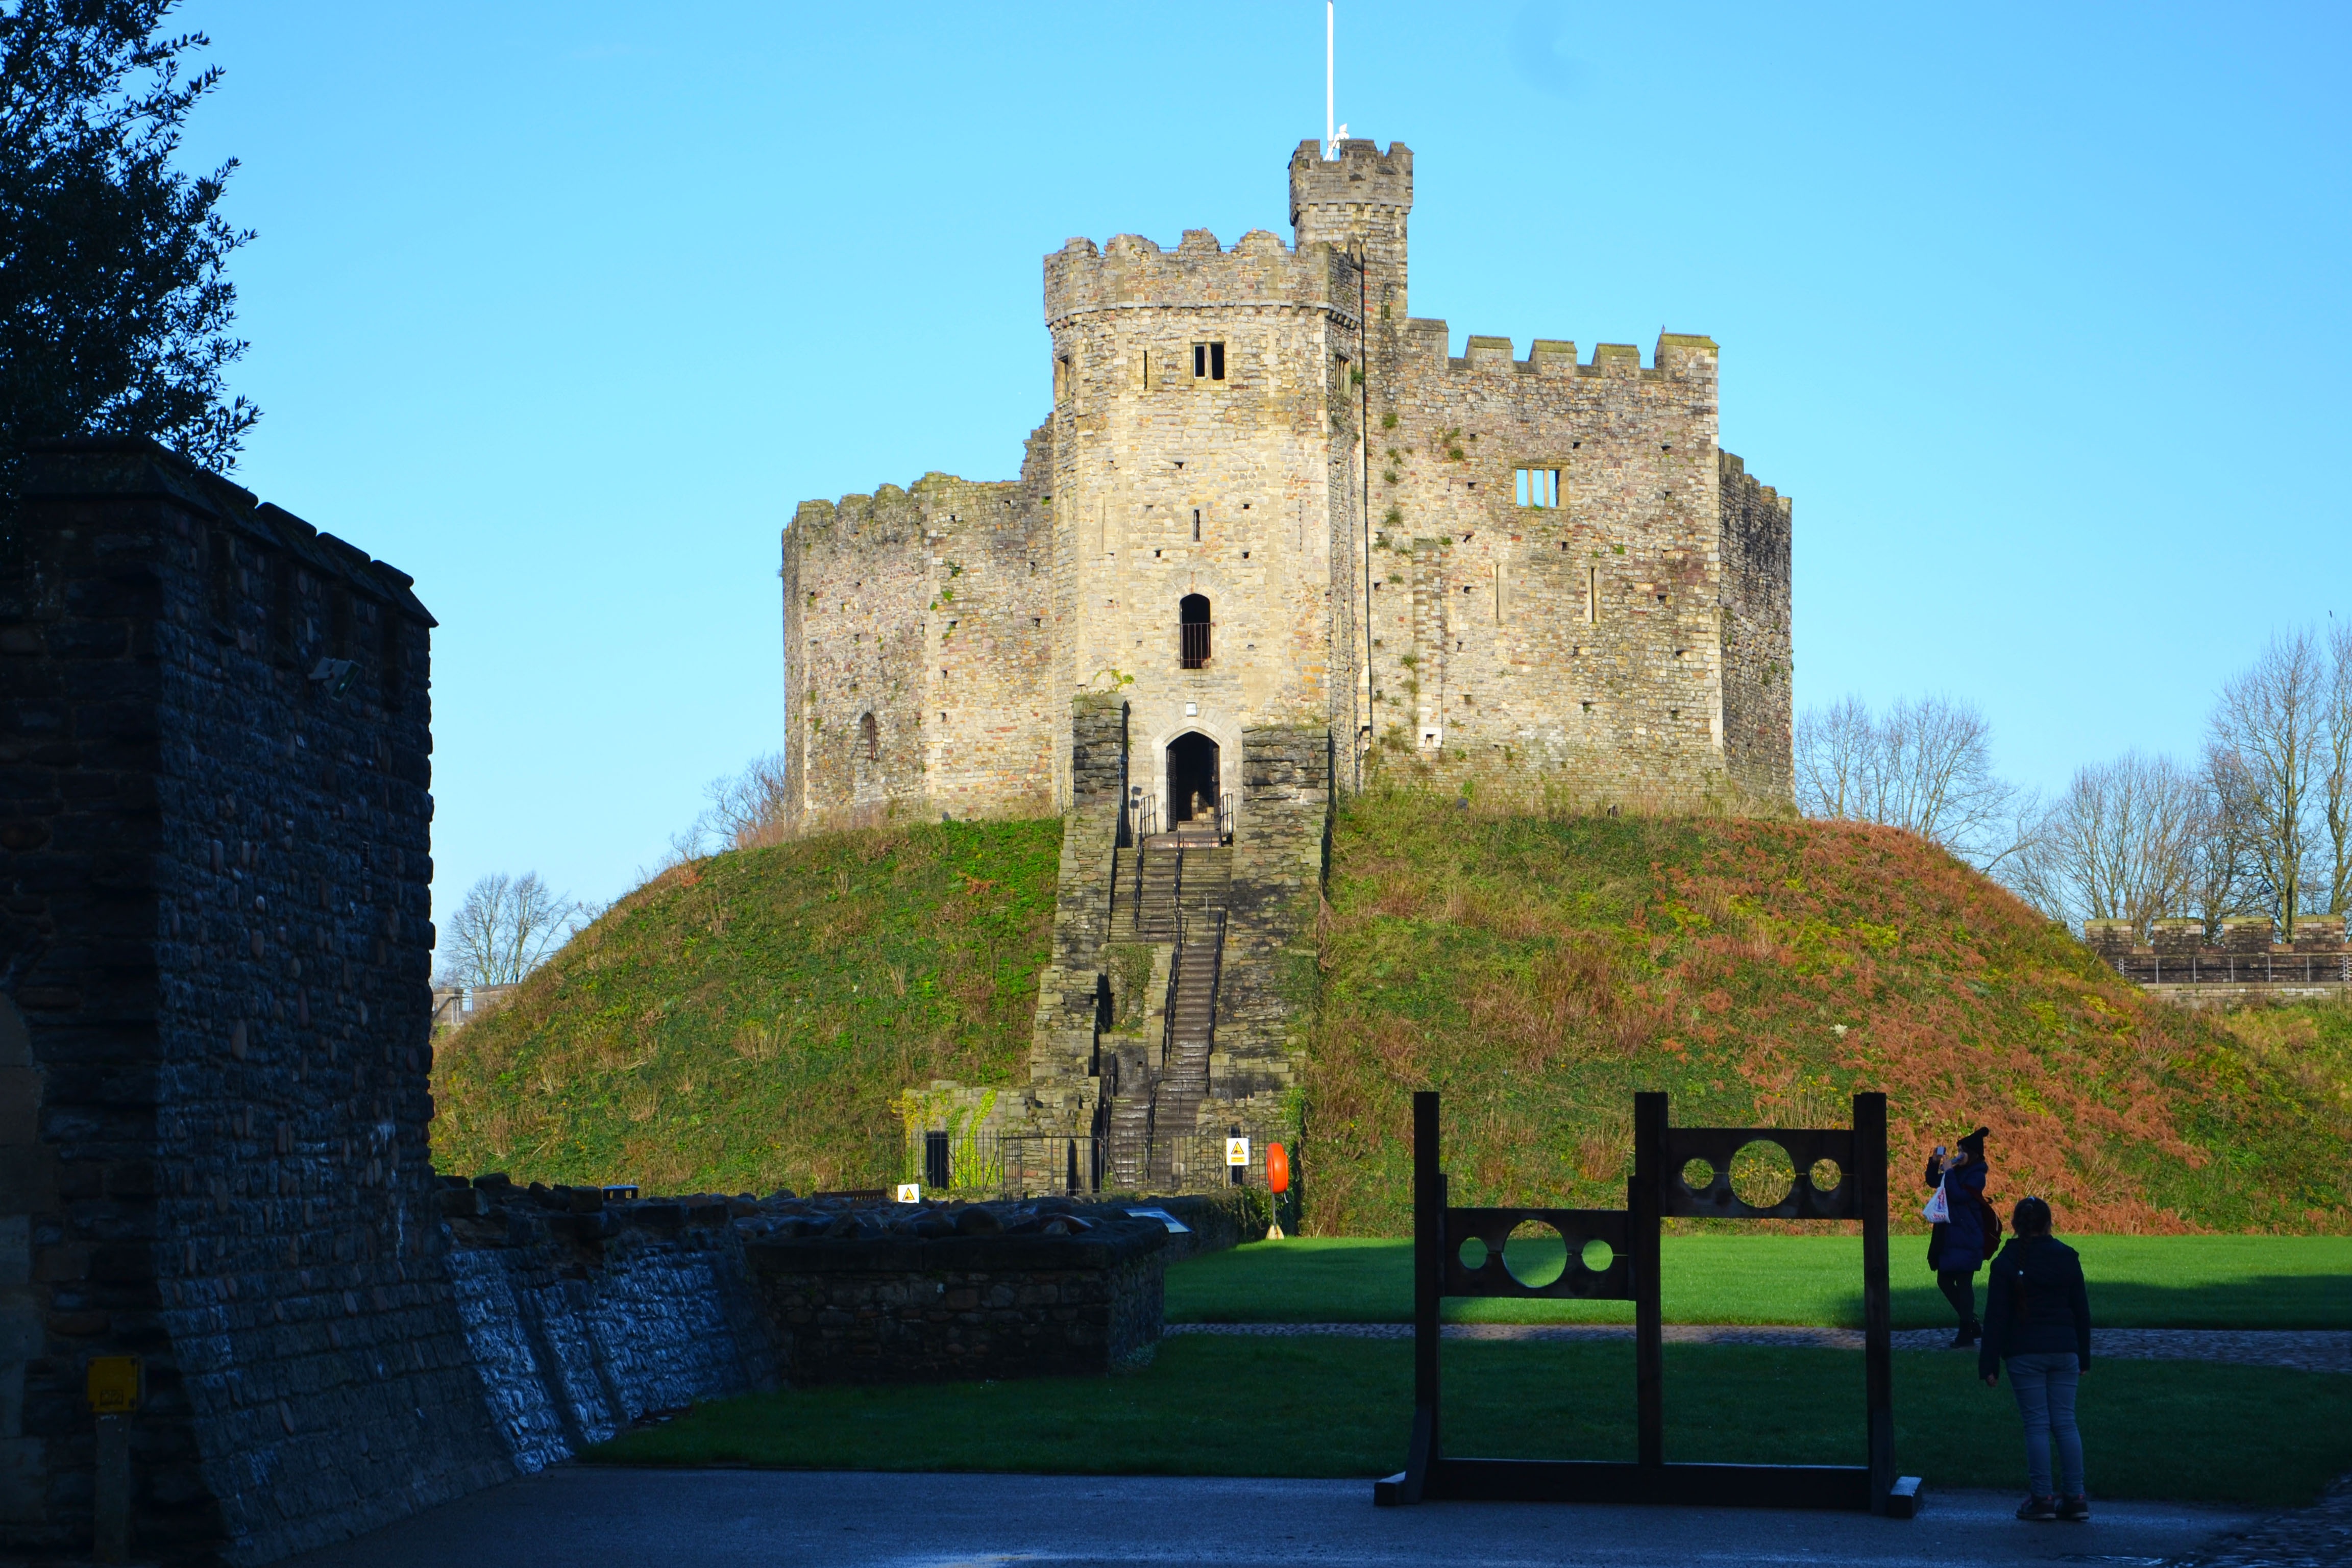
grass, outdoor, architecture, building, chateau, old, wall, stone, monument, travel, europe, green, tower, scenic, park, castle, ancient, landmark, blue, historic, fortification, tourism, gate, brick, uk, wales, medieval, fortress, place, stronghold, monastery, british, culture, history, fort, welsh, heritage, britain, kingdom, historical, classic, middle, ages, estate, tradition, turret, traditional, defense, cardiff, touristic, stocks, water castle